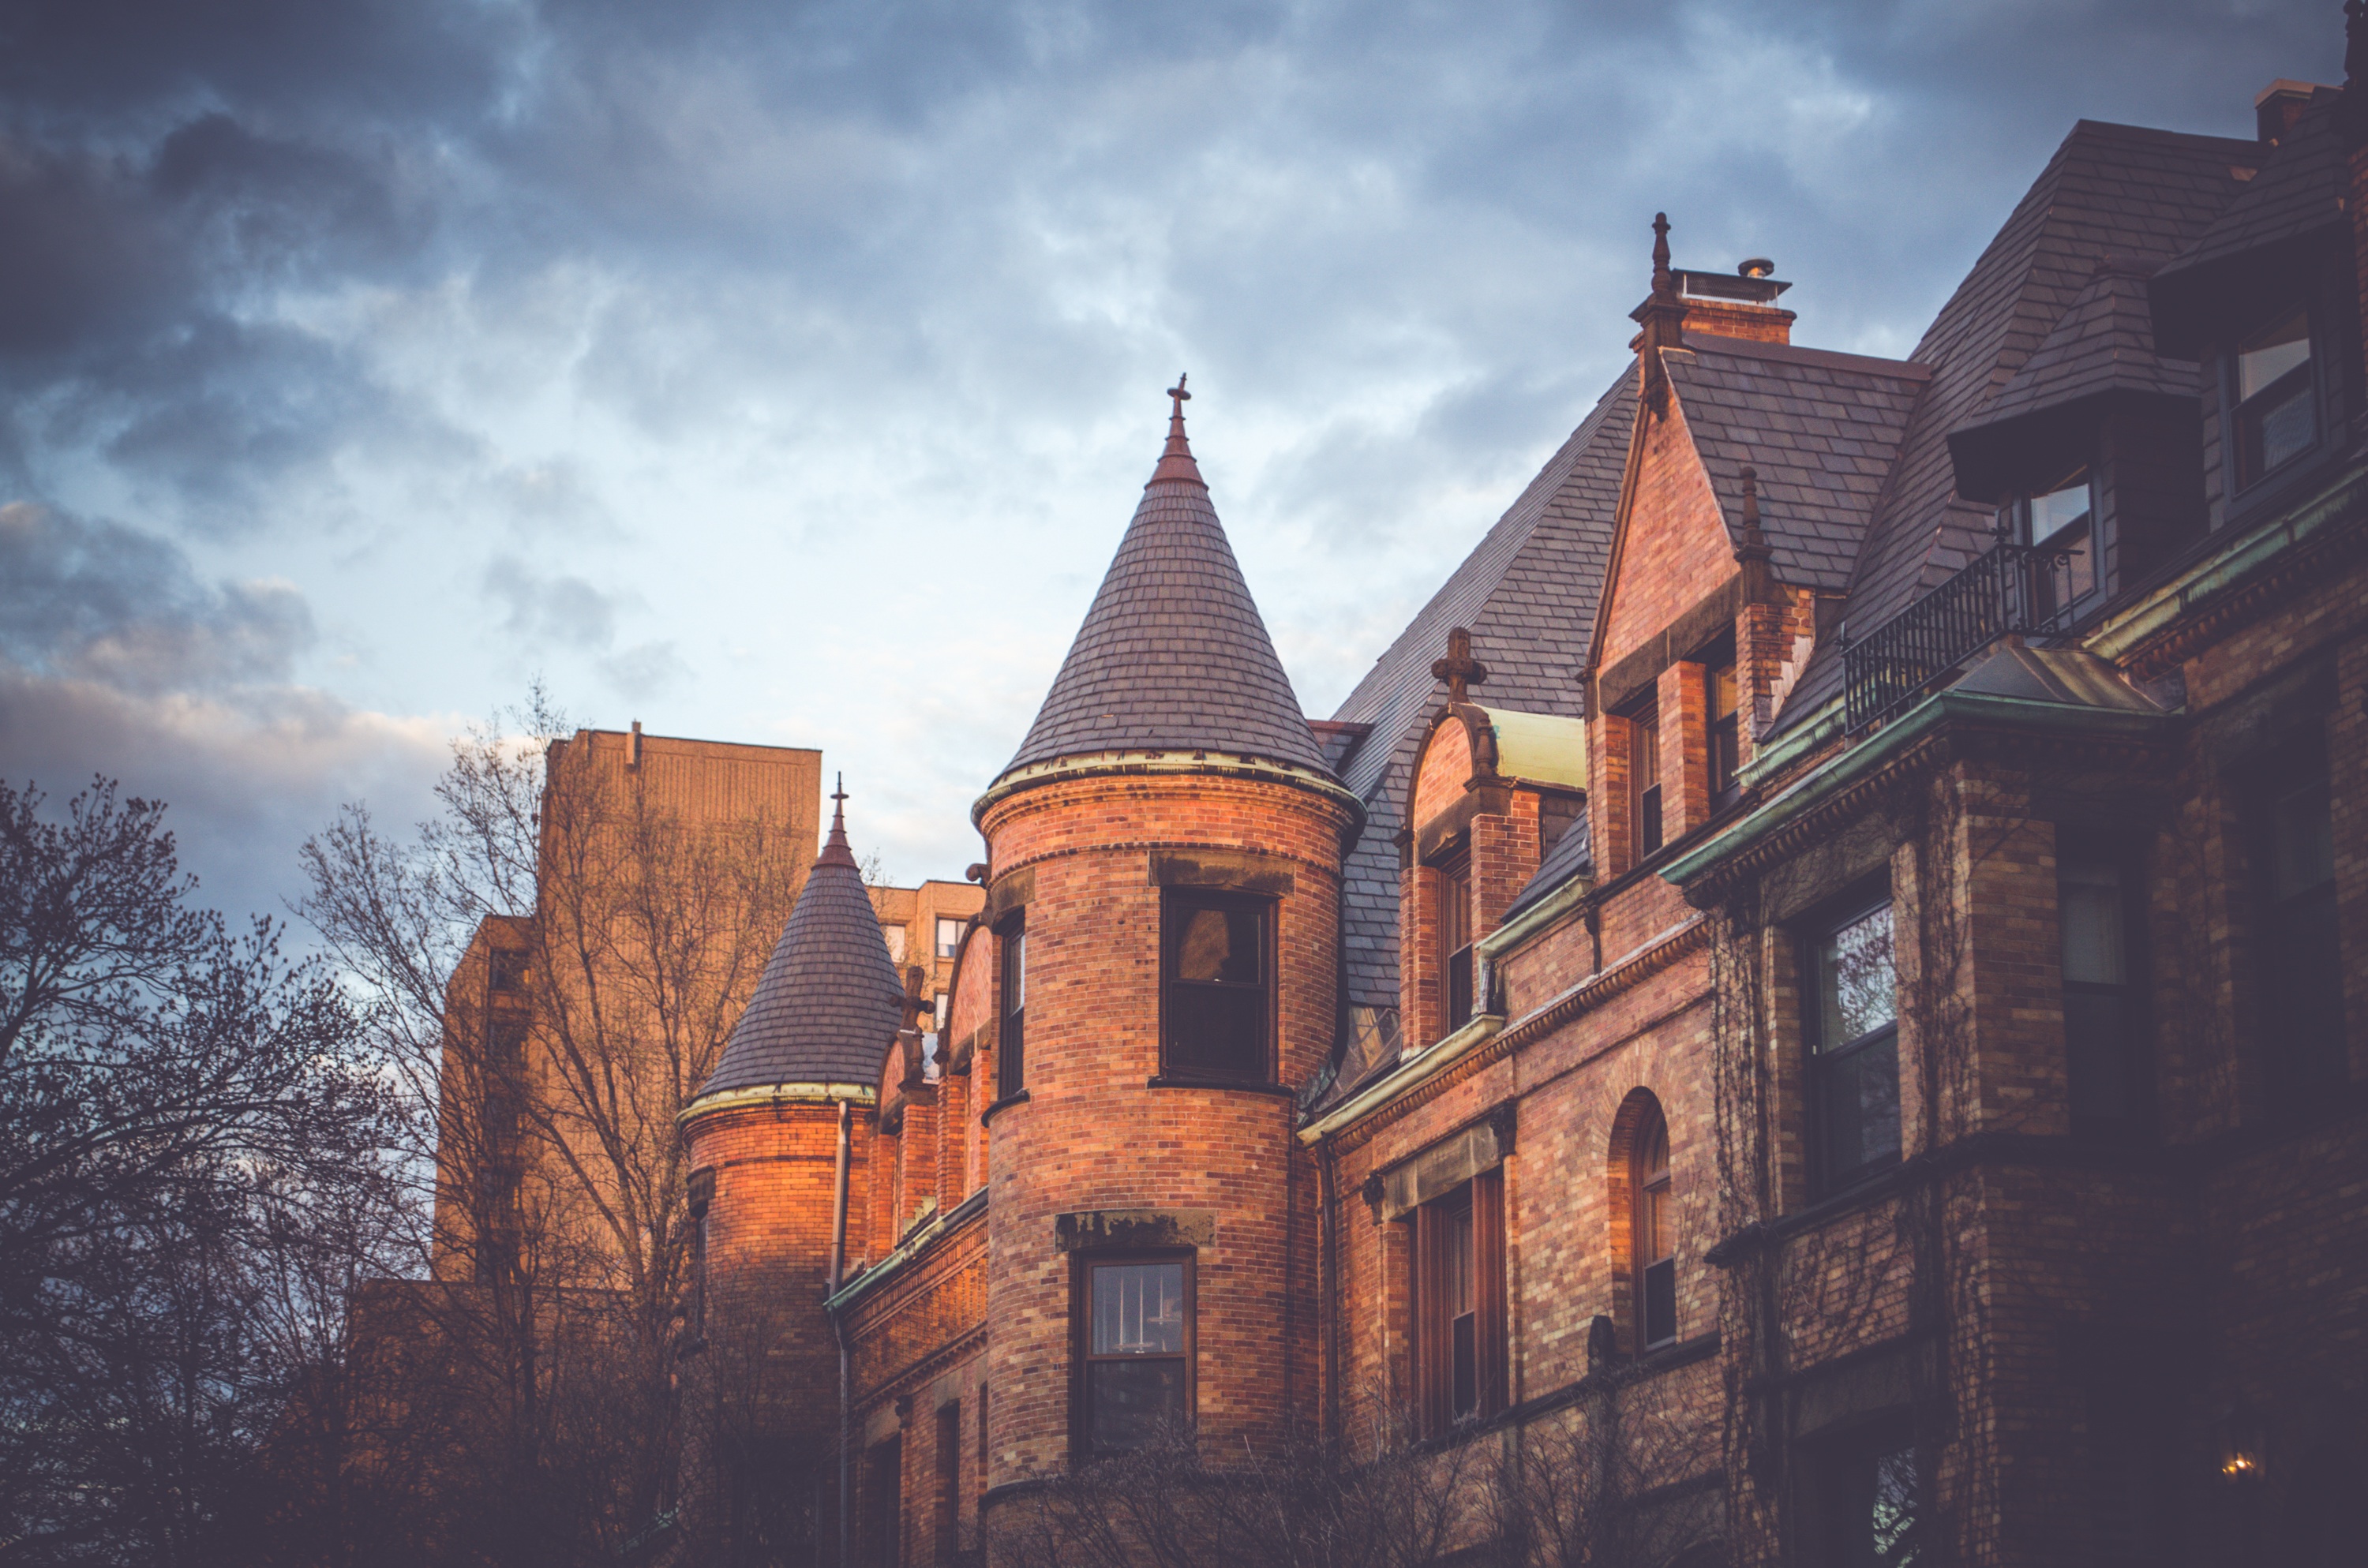
sky, sunset, house, sunlight, morning, town, building, chateau, cityscape, dusk, evening, tower, autumn, castle, church, season